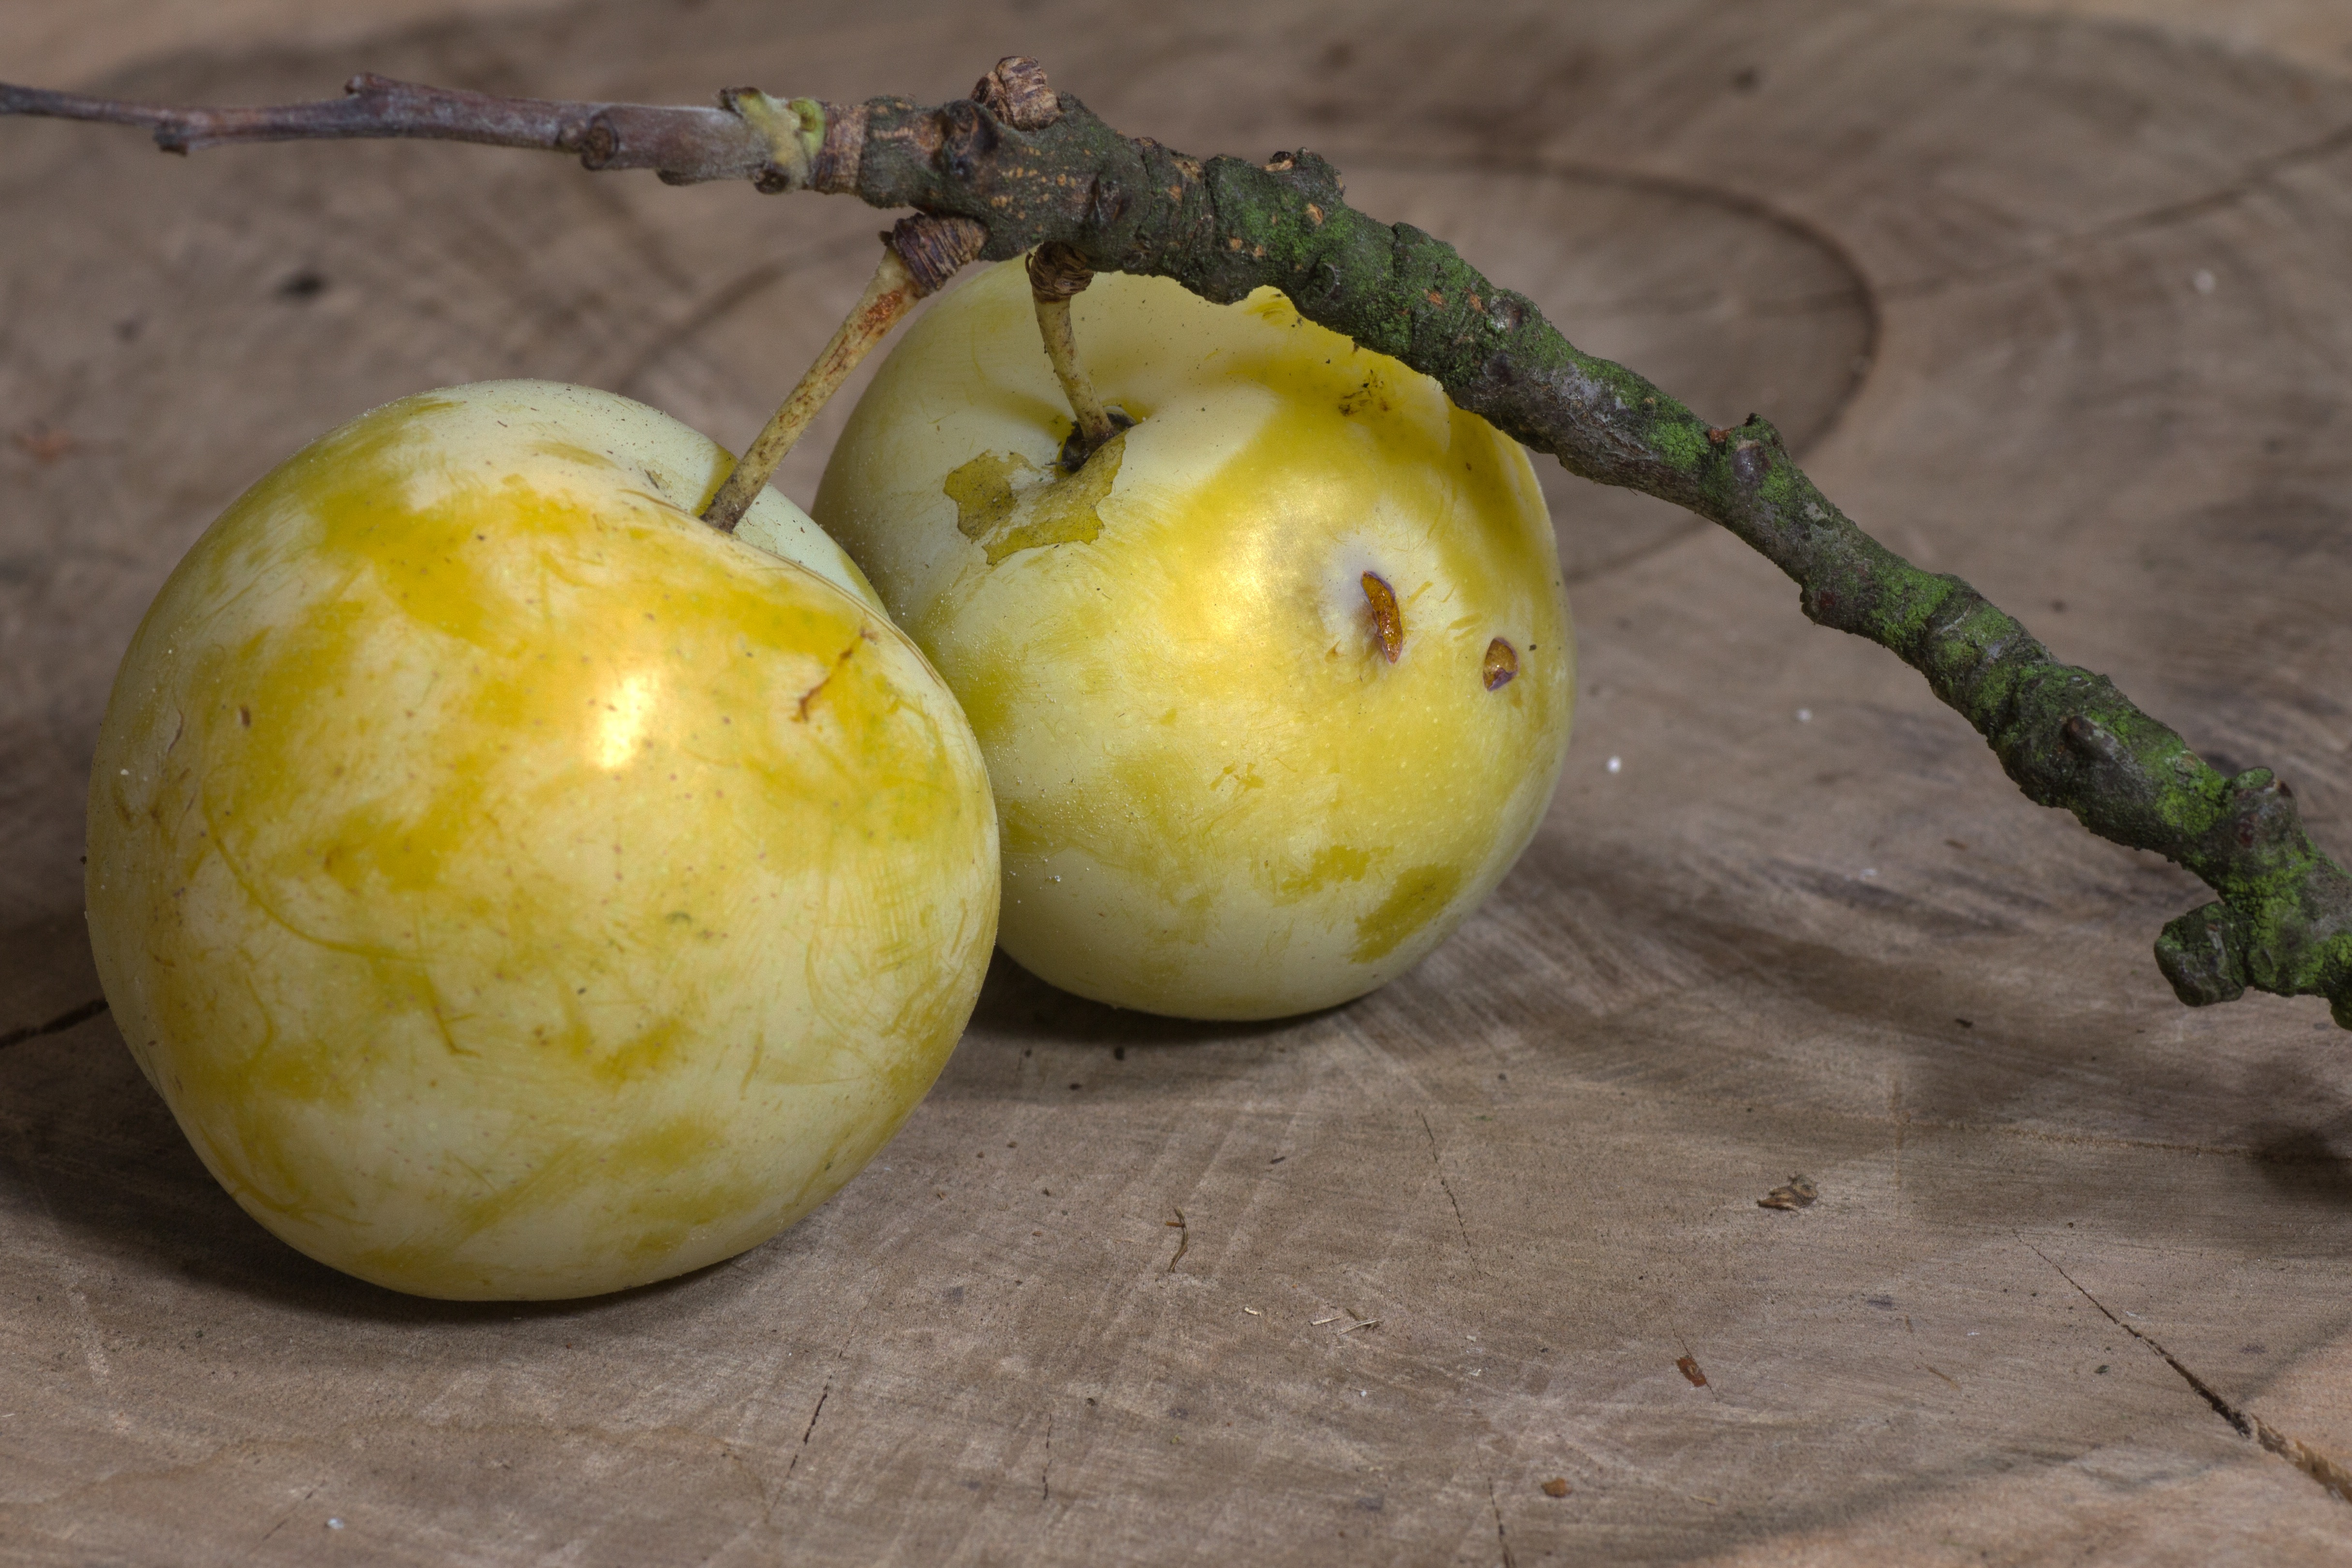
branch, plant, fruit, ripe, food, produce, yellow, gourd, plums, flowering plant, greengage, land plant